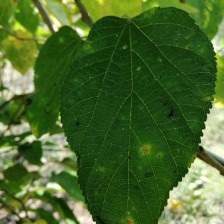
Variety: WhiteKing